Dante Gabriel Rossetti

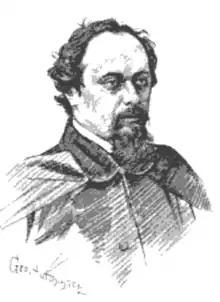
"Dante Gabriel Rossetti" by George Wylie Hutchinson

That summer Morris and Rossetti visited Oxford and finding the Oxford Union debating-hall under construction, pursued a commission to paint the upper walls with scenes from "Le Morte d'Arthur" and to decorate the roof between the open timbers. Seven artists were recruited, among them Valentine Prinsep and Arthur Hughes, and the work was hastily begun. The frescoes, done too soon and too fast, began to fade at once and now are barely decipherable. Rossetti recruited two sisters, Bessie and Jane Burden, as models for the Oxford Union murals, and Jane became Morris's wife in 1859.